Zagnut

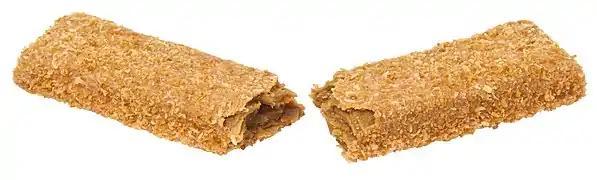
A cross-section of a Zagnut bar, with a peanut butter center covered in a layer of coconut

Zagnut is a candy bar produced and sold in the United States. Its main ingredients are peanut butter and toasted coconut.